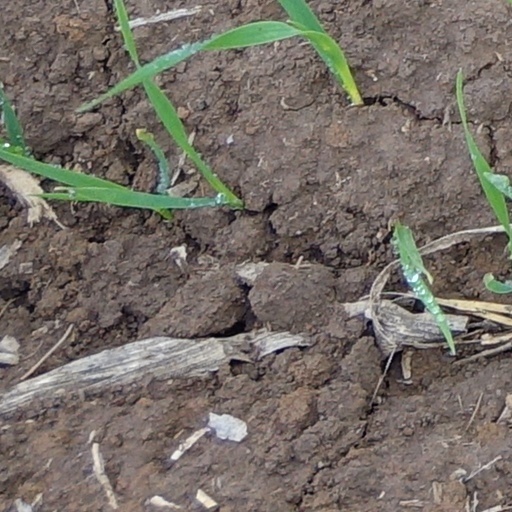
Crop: wheat